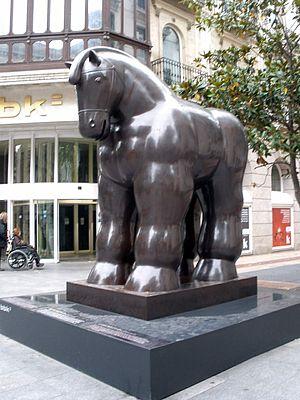
Le Cheval avec bride, en anglais Horse with Bridle, est une sculpture en bronze crée en 1999 par l'artiste colombien Fernando Botero.
Fernando Botero, né le 19 avril 1932 à Medellín, est un peintre et sculpteur colombien.
Le cheval est, dans l'art, l'animal le plus représenté depuis la Préhistoire, et l'un des plus anciens sujets artistiques. Il apparait sur tous types de supports au fil du temps, le plus souvent au milieu de batailles, dans des œuvres individuelles, comme monture de personnes importantes, ou attelé à des véhicules hippomobiles. L'art grec témoigne d'une véritable recherche anatomique, tandis que le Moyen Âge lui laisse peu de place. La Renaissance, en particulier italienne, voit l'apogée de la statue équestre, devenue un genre à part entière.
Shaun le mouton, le film est un film d'animation franco-britannique adapté de la série du même nom réalisé par Mark Burton et Richard Starzack pour Aardman Animations, et sorti en 2015.